Yobe State

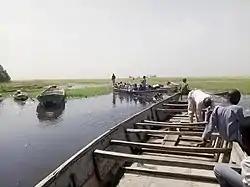
Nguru River bank Yobe State

The climate condition of Yobe is warm with daily temperature of . November being the sunniest month and rainy day is between August and December.